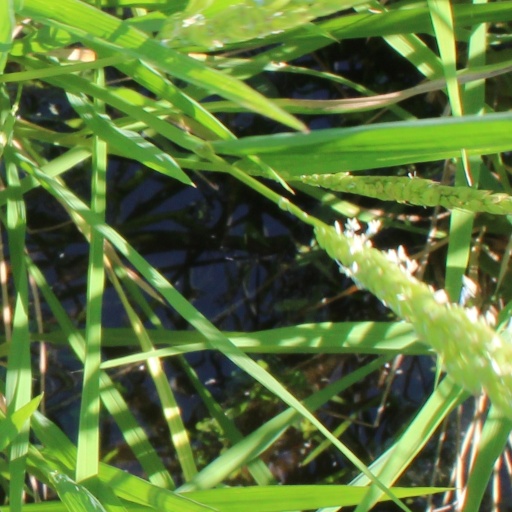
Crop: rice